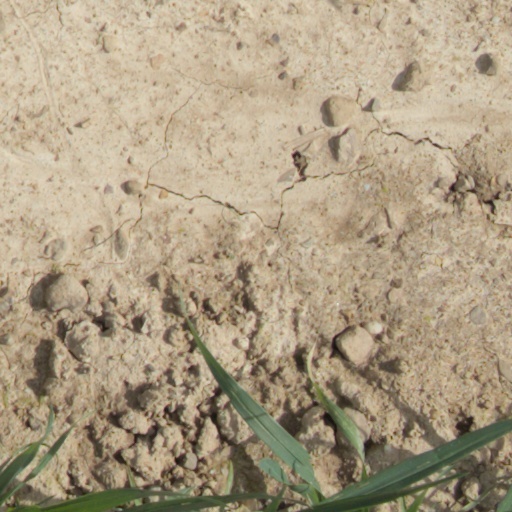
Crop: wheat